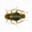
Label: cockroach